Maciej Stryjkowski

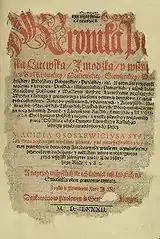
Title page of Stryjkowski's "Chronicle..."

He was a Pole, but spent most of his life in the Grand Duchy, initially as a soldier. Around 1573, at the age of roughly 25, he retired from active service and became a protégé of Merkelis Giedraitis, the bishop of Samogitia. Eventually, Stryjkowski became a Catholic priest and ended as a provost at the parish of Jurbarkas near the Lithuania–Prussia border. There he devoted his life to writing a monumental chronicle of the lands of Poland–Lithuania, eventually published in Königsberg (today Kaliningrad) in 1582. The book, published under the title of "Chronicle of Poland, Lithuania, Samogitia, and all of Ruthenia of Kiev, Moscow, Novgorod..." is a classic piece of literature written in the Polish language and detailed much of the history of the Polish–Lithuanian Commonwealth and its parts from their legendary roots up to 1581. Some fragments of his work are written in the Lithuanian language. He also encouraged Lithuanian nobility to use the Lithuanian language.